Active Liberty

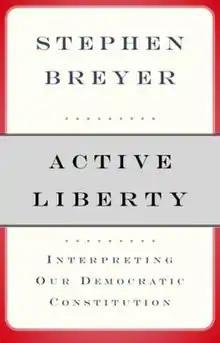
"Active Liberty" cover

Active Liberty: Interpreting Our Democratic Constitution is a 2005 book by United States Supreme Court Justice Stephen Breyer. The general theme of the book is that Supreme Court justices should, when dealing with constitutional issues, keep "active liberty" in mind, which Justice Breyer defines as the right of the citizenry of the country to participate in government. Breyer's thesis is commonly viewed as a liberal response to originalism, a view espoused by Justice Antonin Scalia.